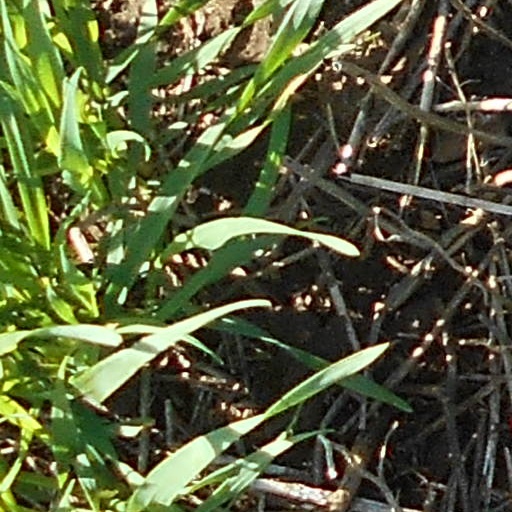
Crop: wheat